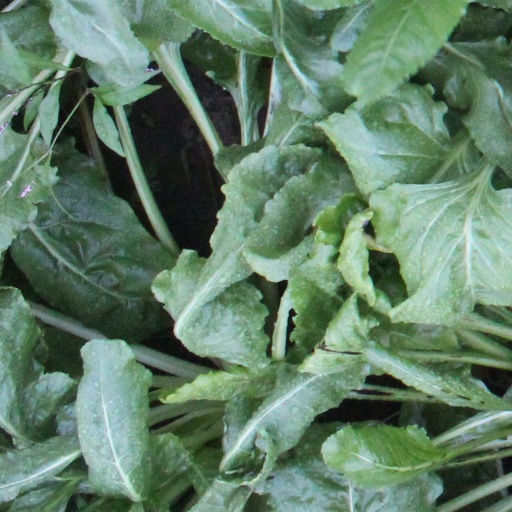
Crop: sugar beet